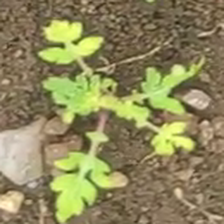
Weed species: Gajar_gavat_(Parthenium hysterophorus)